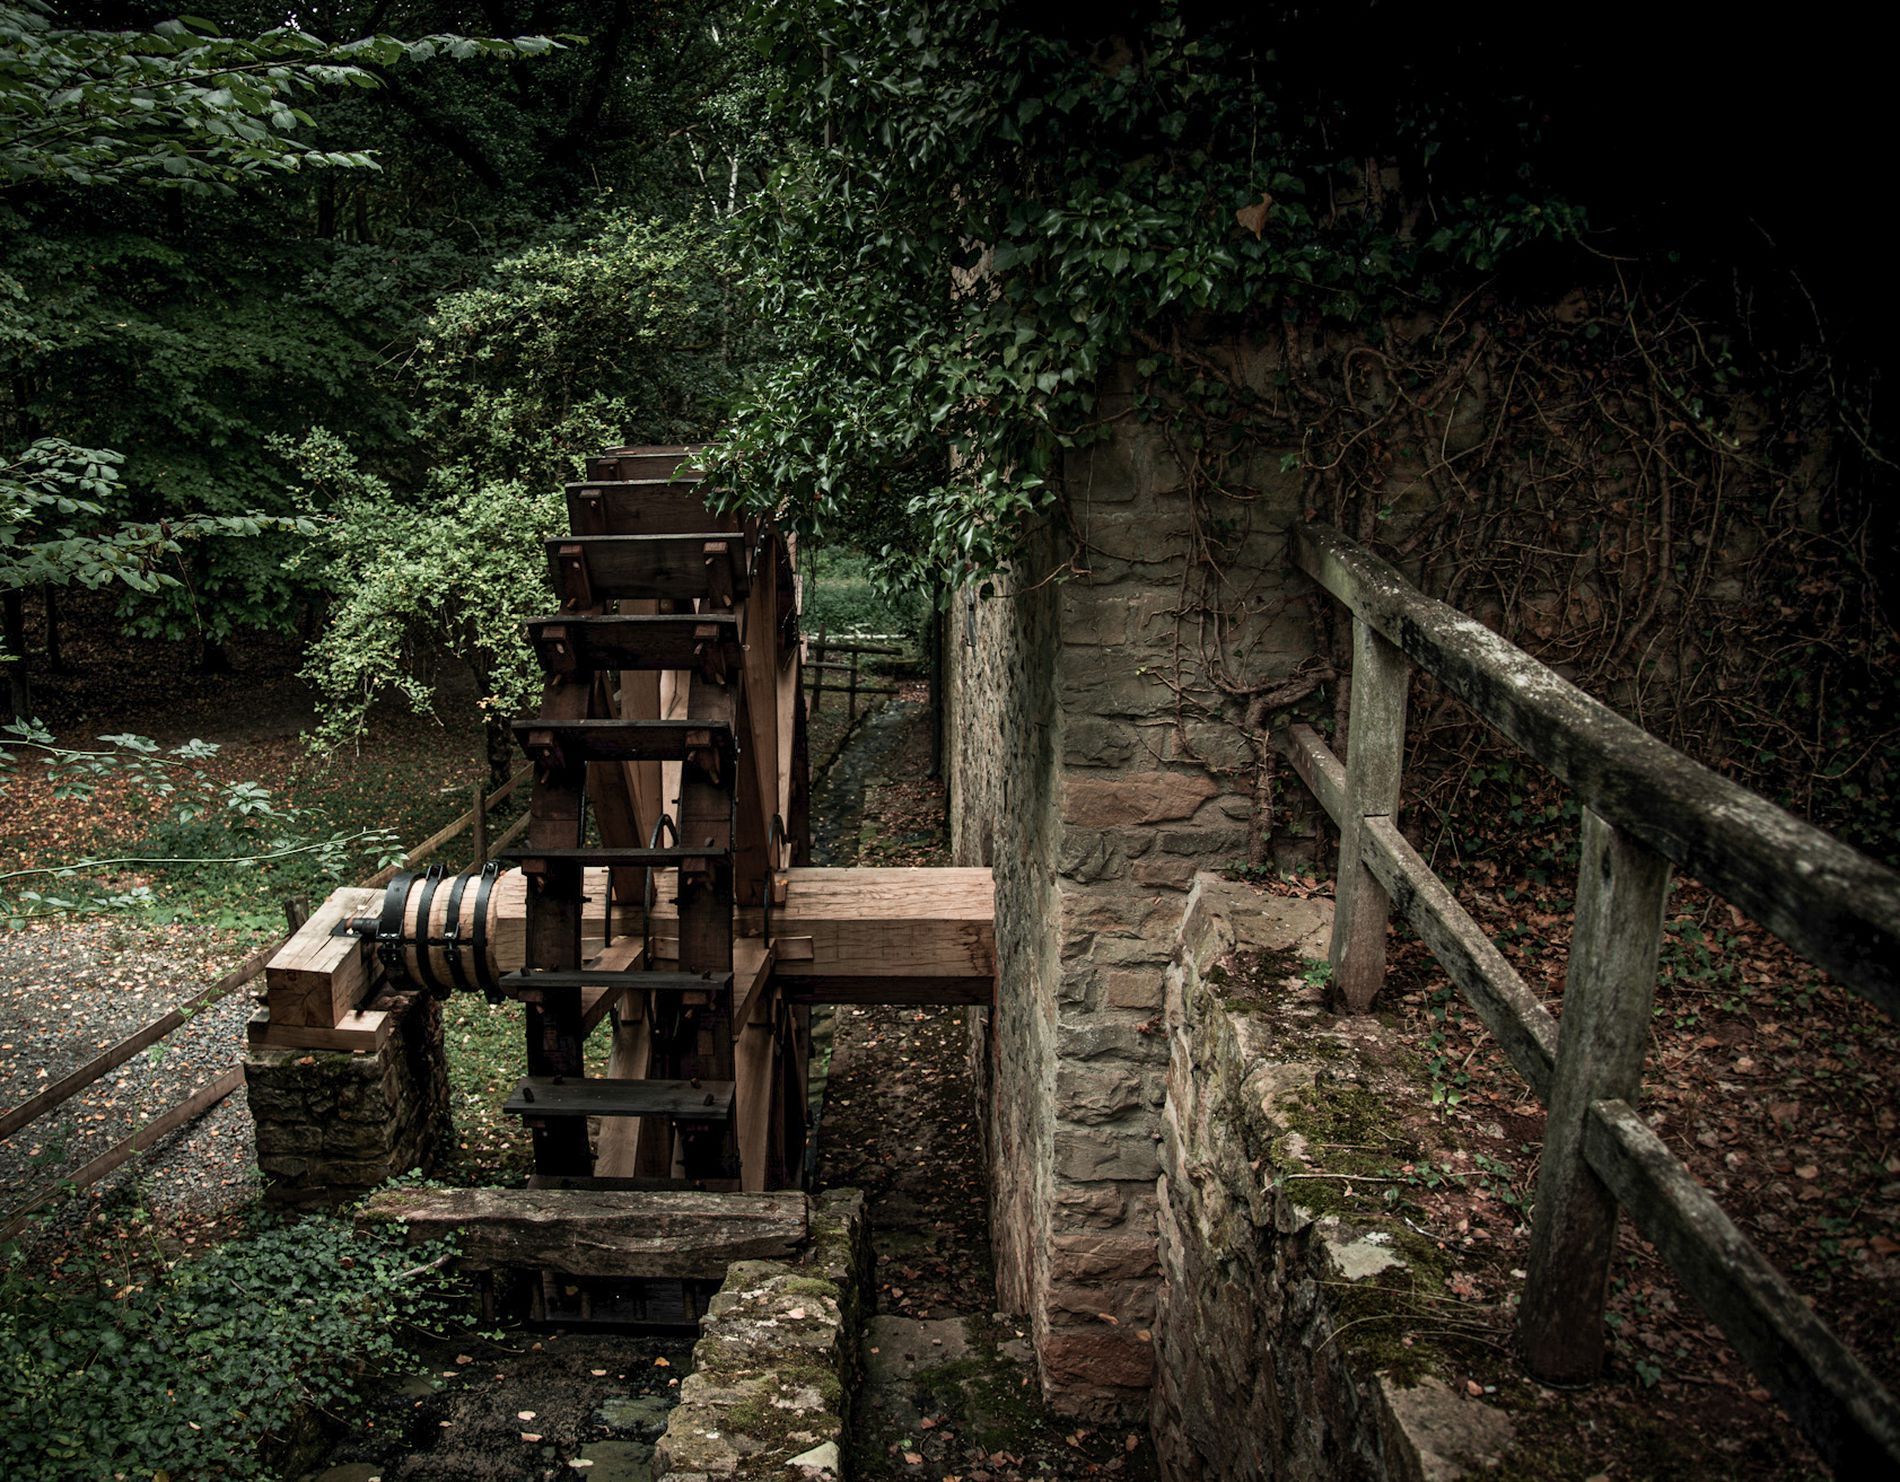
A water wheel
This image showcases a wooden waterwheel with a stone wall and a vegetative background, along with a handrail on the right side.
This image is a wide-angle pose focused on a brawny wooden water wall with a green background from plants. The color palette of this photo is deep green from the background, browns from the water wheel, and muted gray from the stone wall.
Labels: Handrail, Path, Walkway, Outdoors, Wood, Nature, Slate, Lumber, Architecture, Building, Wall, Road, Flagstone, Water, Waterfall, Machine, Wheel, Shelter, Garden, House, Housing, Staircase, Plant, Tree, Vegetation, Ruins, Railing, Countryside, Gravel, Ivy, Yard, Water wheel, Stonewall
Camera: Canon Canon EOS 6D Mark II
Lens: 24-105mm F4 DG OS HSM | Art 013
Aperture: F4
Exposure: 1/60 sec
ISO: 250
Focal length: 24.0 mm